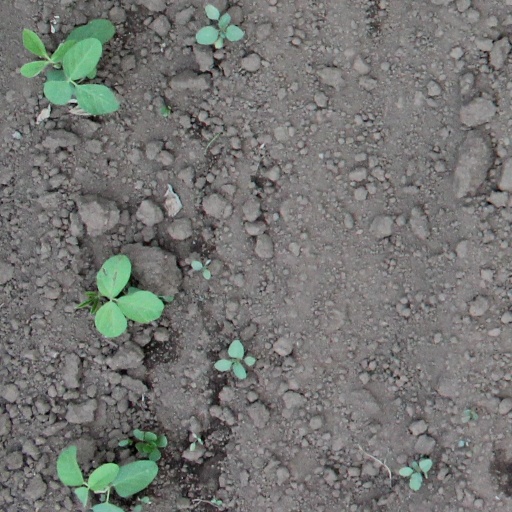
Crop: soybean